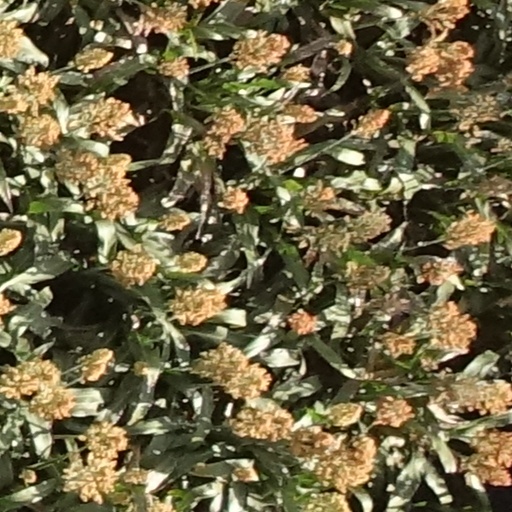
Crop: sorghum